Maplewood Flats Conservation Area

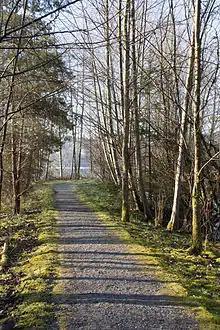
Maplewood flats path

In the 1940s, Maplewood Flats was inhabited by a community of squatters living in dilapidated cabins along the area's intertidal zone. One of the more prominent residents of the flats was English born poet and novelist Malcolm Lowry. Lowry was living in the flats while he wrote his novel Under the Volcano.